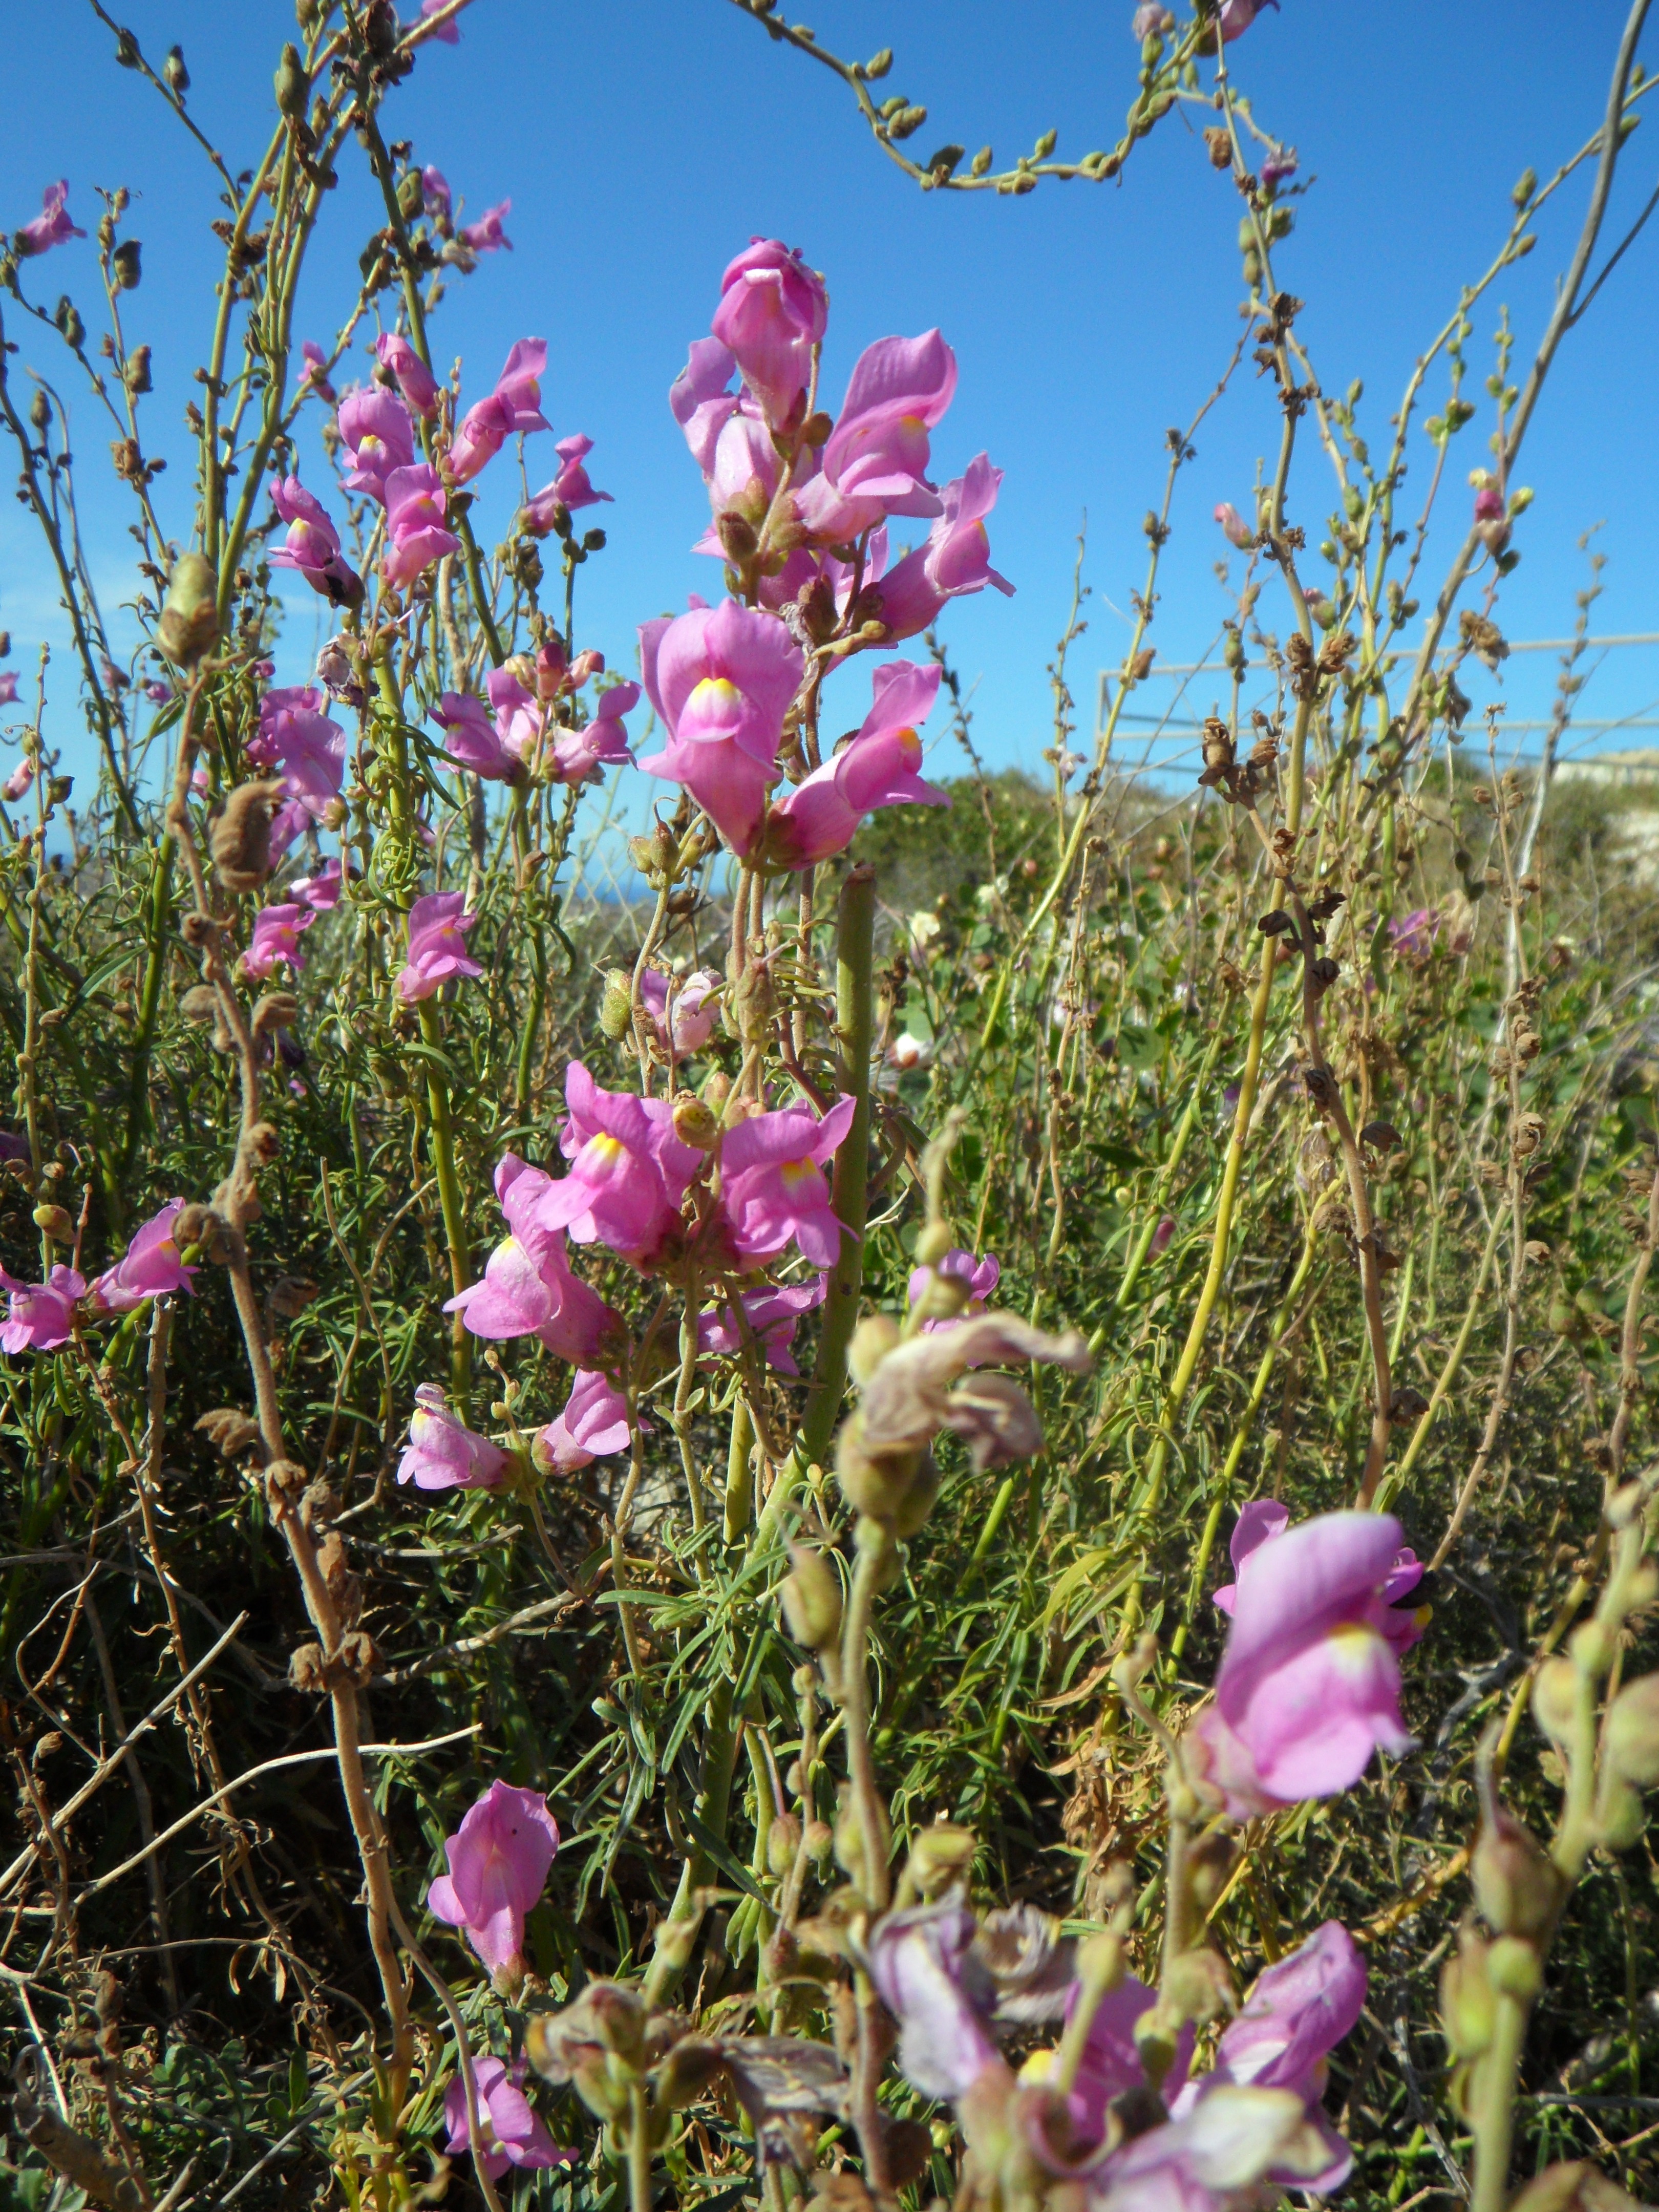
nature, blossom, plant, meadow, flower, bloom, wild, botany, pink, flora, wild flower, wildflower, flowers, loewenmaeulchen, flowering plant, land plant